Merengue music

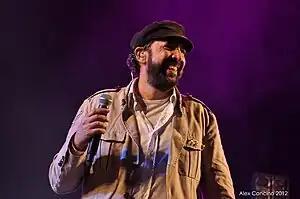
Juan Luis Guerra

By the 1980s, merengue was so big it was even beating out salsa on the airwaves. That decade was also notable for a boom in all-female orchestras, and Las Chicas del Can became particularly popular. Since then, musicians like Juan Luis Guerra, trained at Boston's Berklee school, Toño Rosario and former rocker Luis Díaz have brought merengue even further abroad, truly internationalizing the music. Guerra collaborated with African guitarists, experimented with indigenous Caribbean sounds, and explored Dominican roots music with típico accordionist Francisco Ulloa, while Díaz (an innovator since his work with 1970s folklore group Convite) fused merengue, rock, merengue típico, and bachata in his productions.